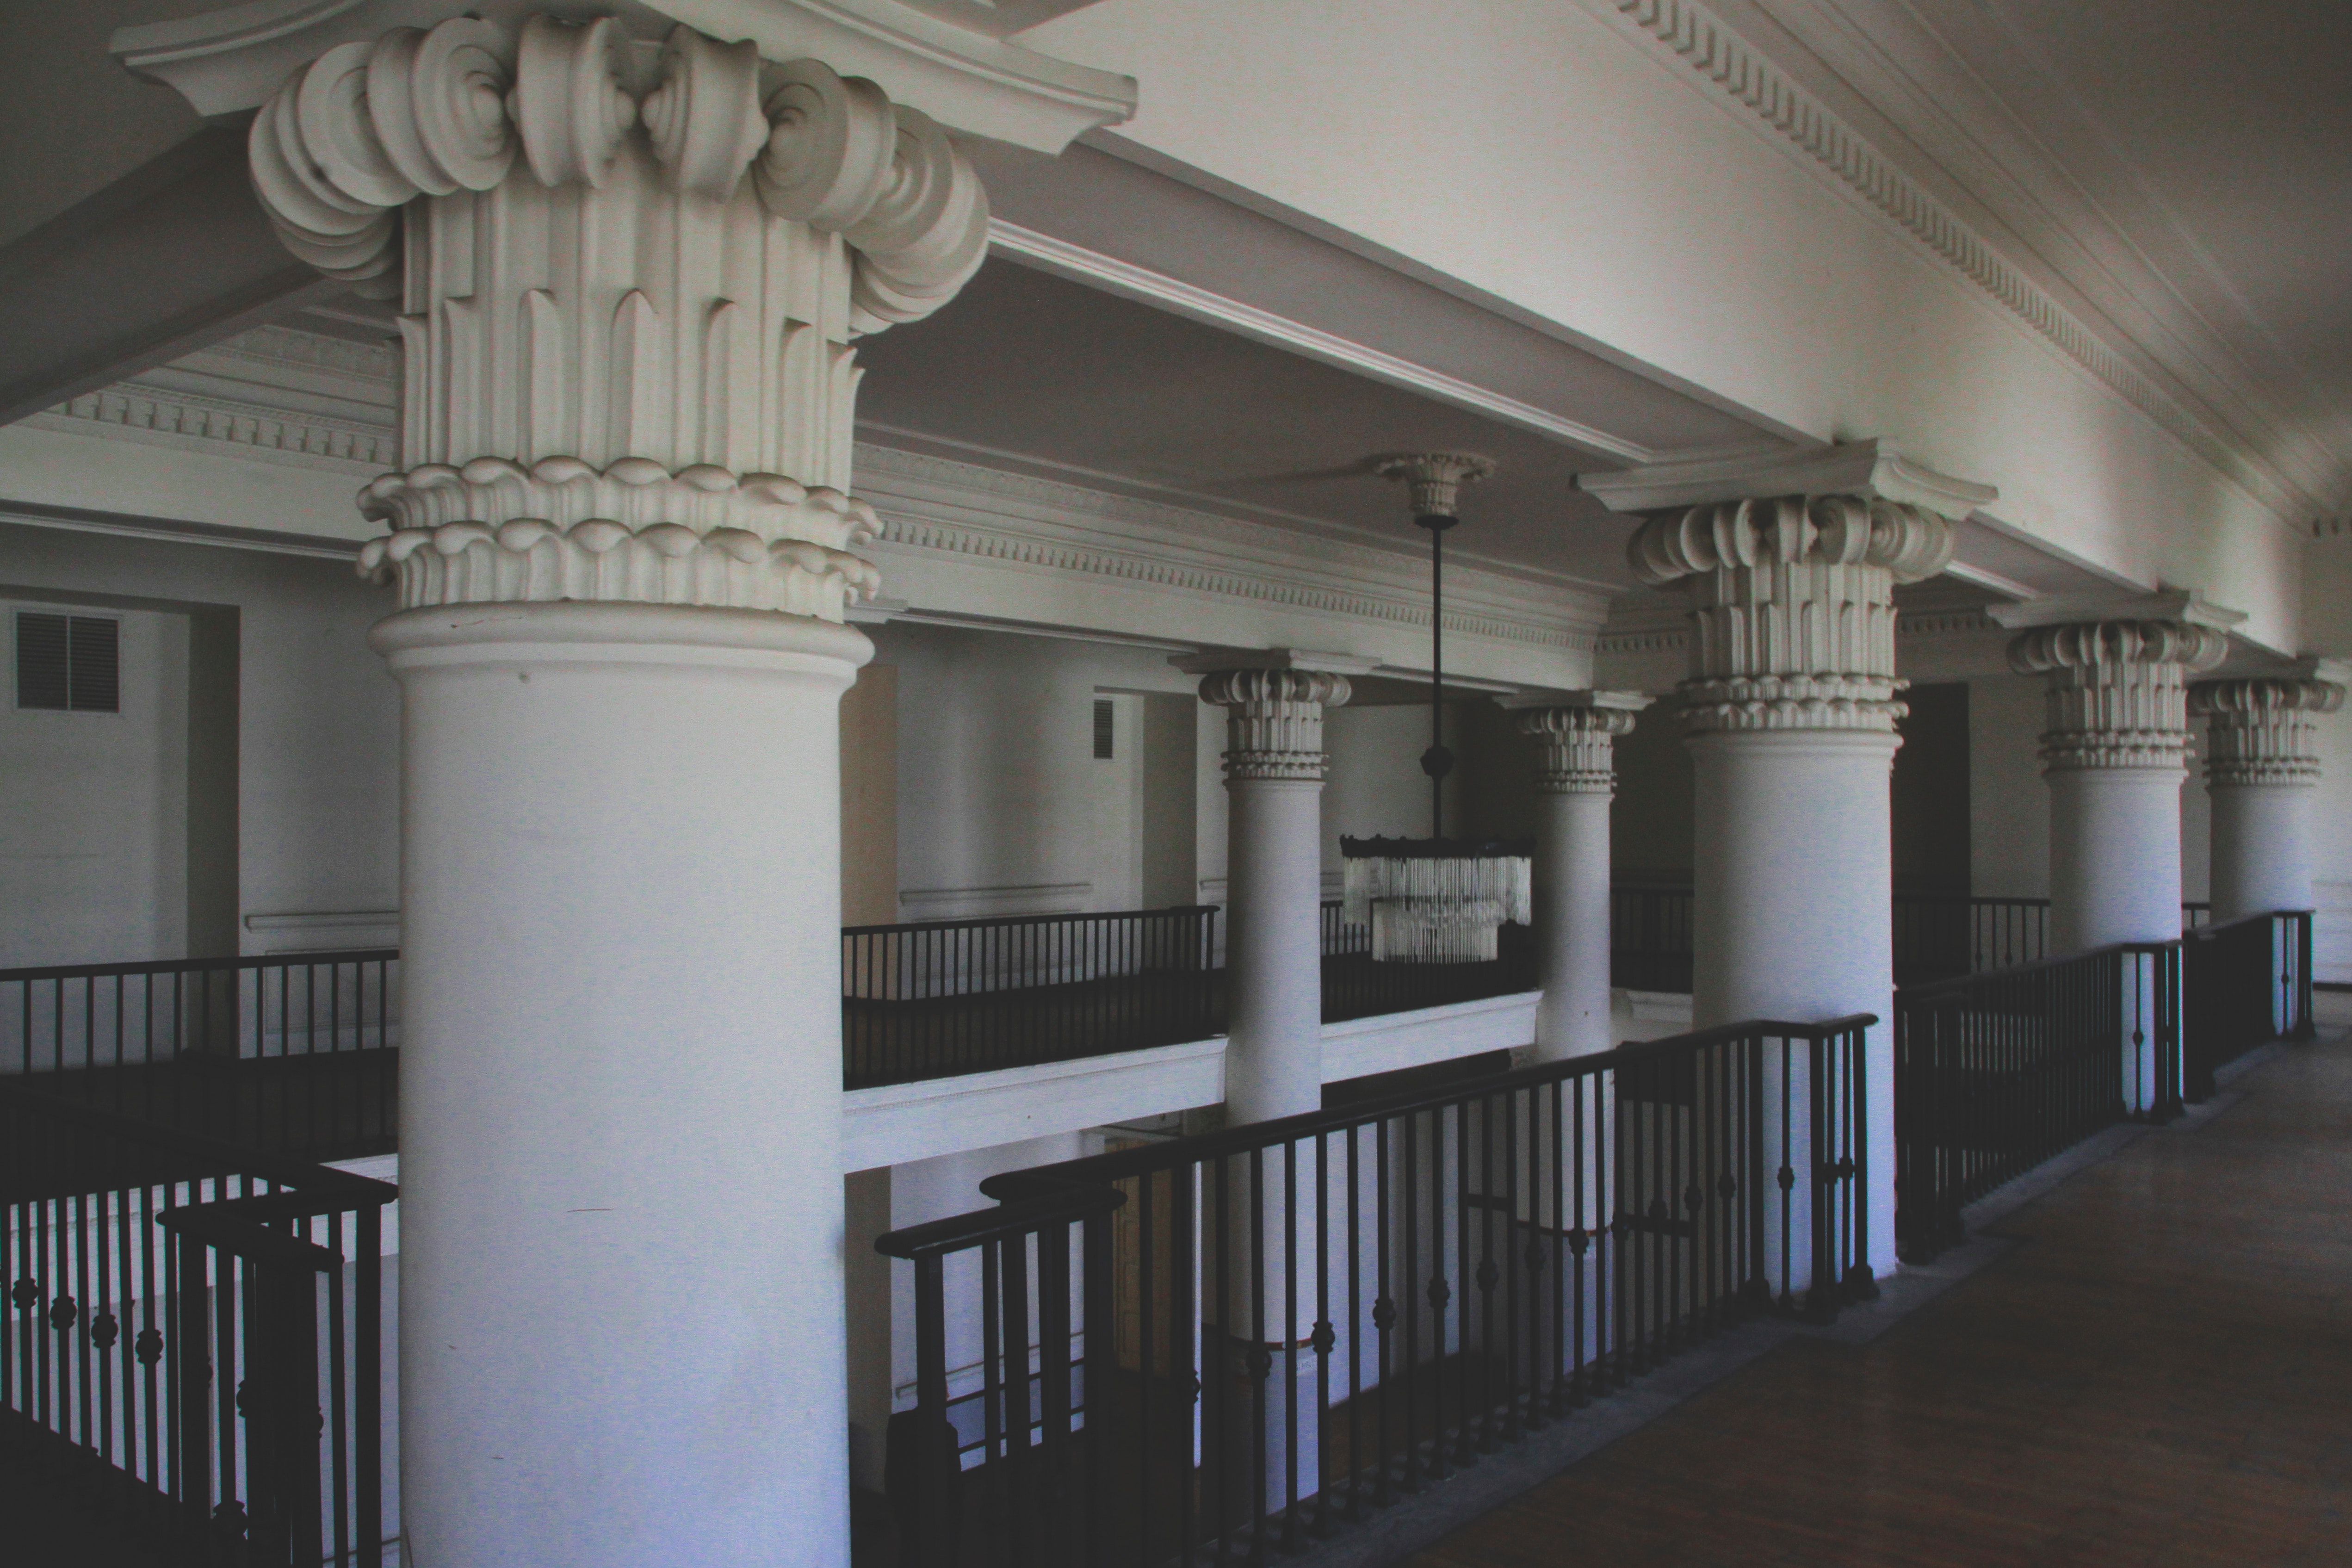
column, architecture, building, house, ceiling, room, baluster, tourist attraction, arch, interior design